S60 (software platform)

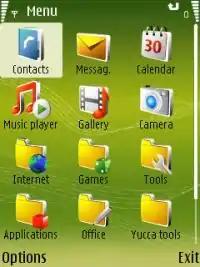
S60 3rd Edition menu on a Nokia N73

There have been four major releases of S60: Series 60 (2001), Series 60 Second Edition (2002), S60 3rd Edition (2005) and S60 5th Edition (2008). Each release had an updated version called "Feature Pack", sometimes known as "relay". Each runs on top of a different Symbian OS version.